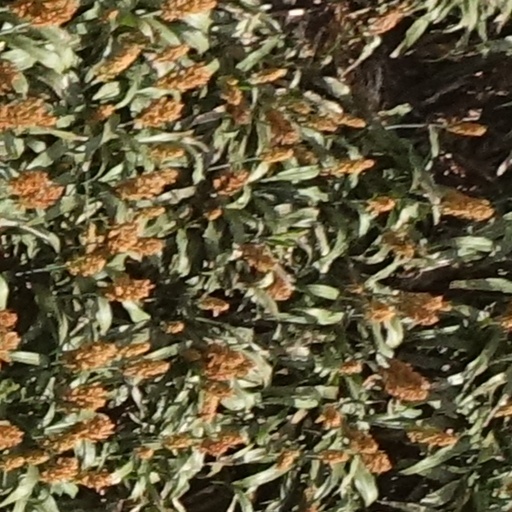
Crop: sorghum